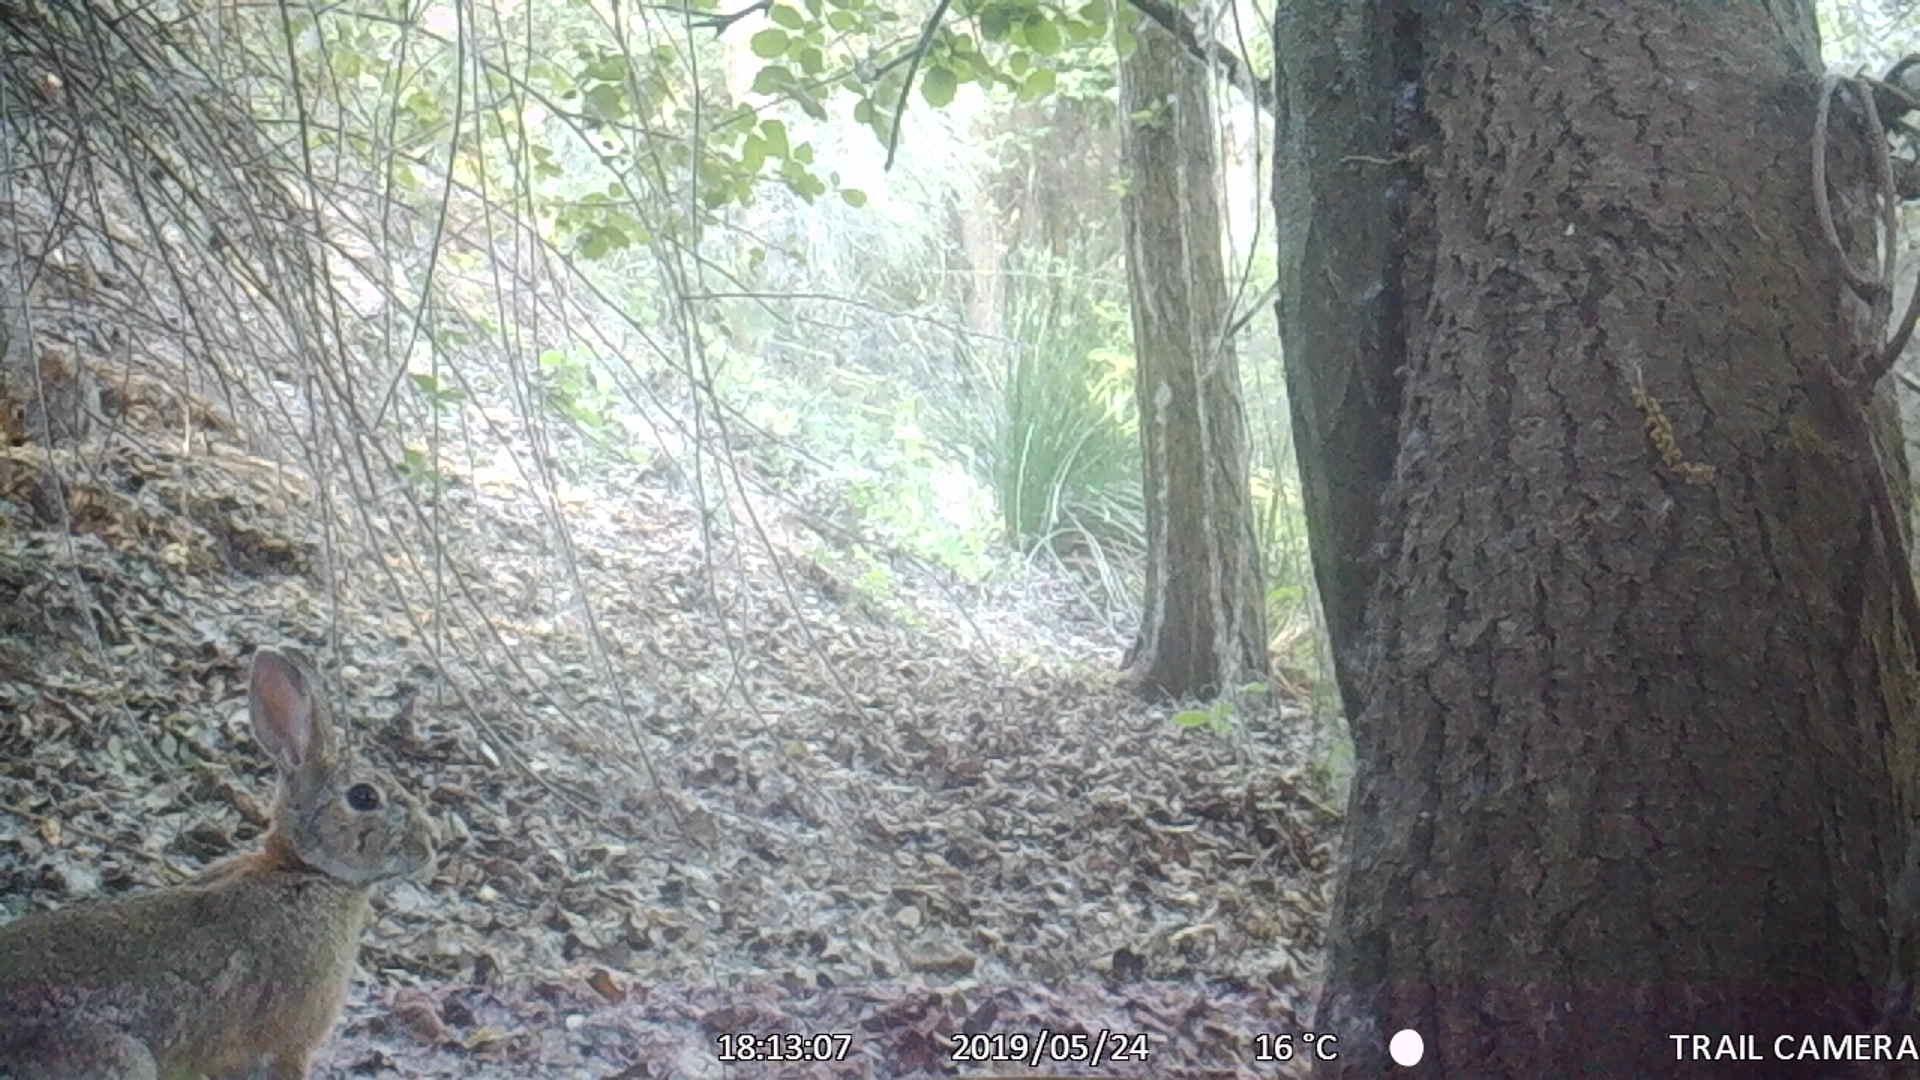
Species: Oryctolagus cuniculus